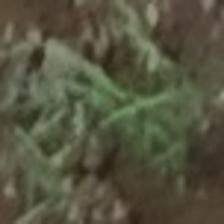
Label: clustered